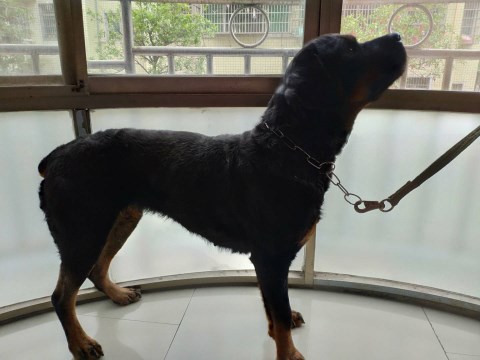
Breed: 224-n000060-Rottweiler